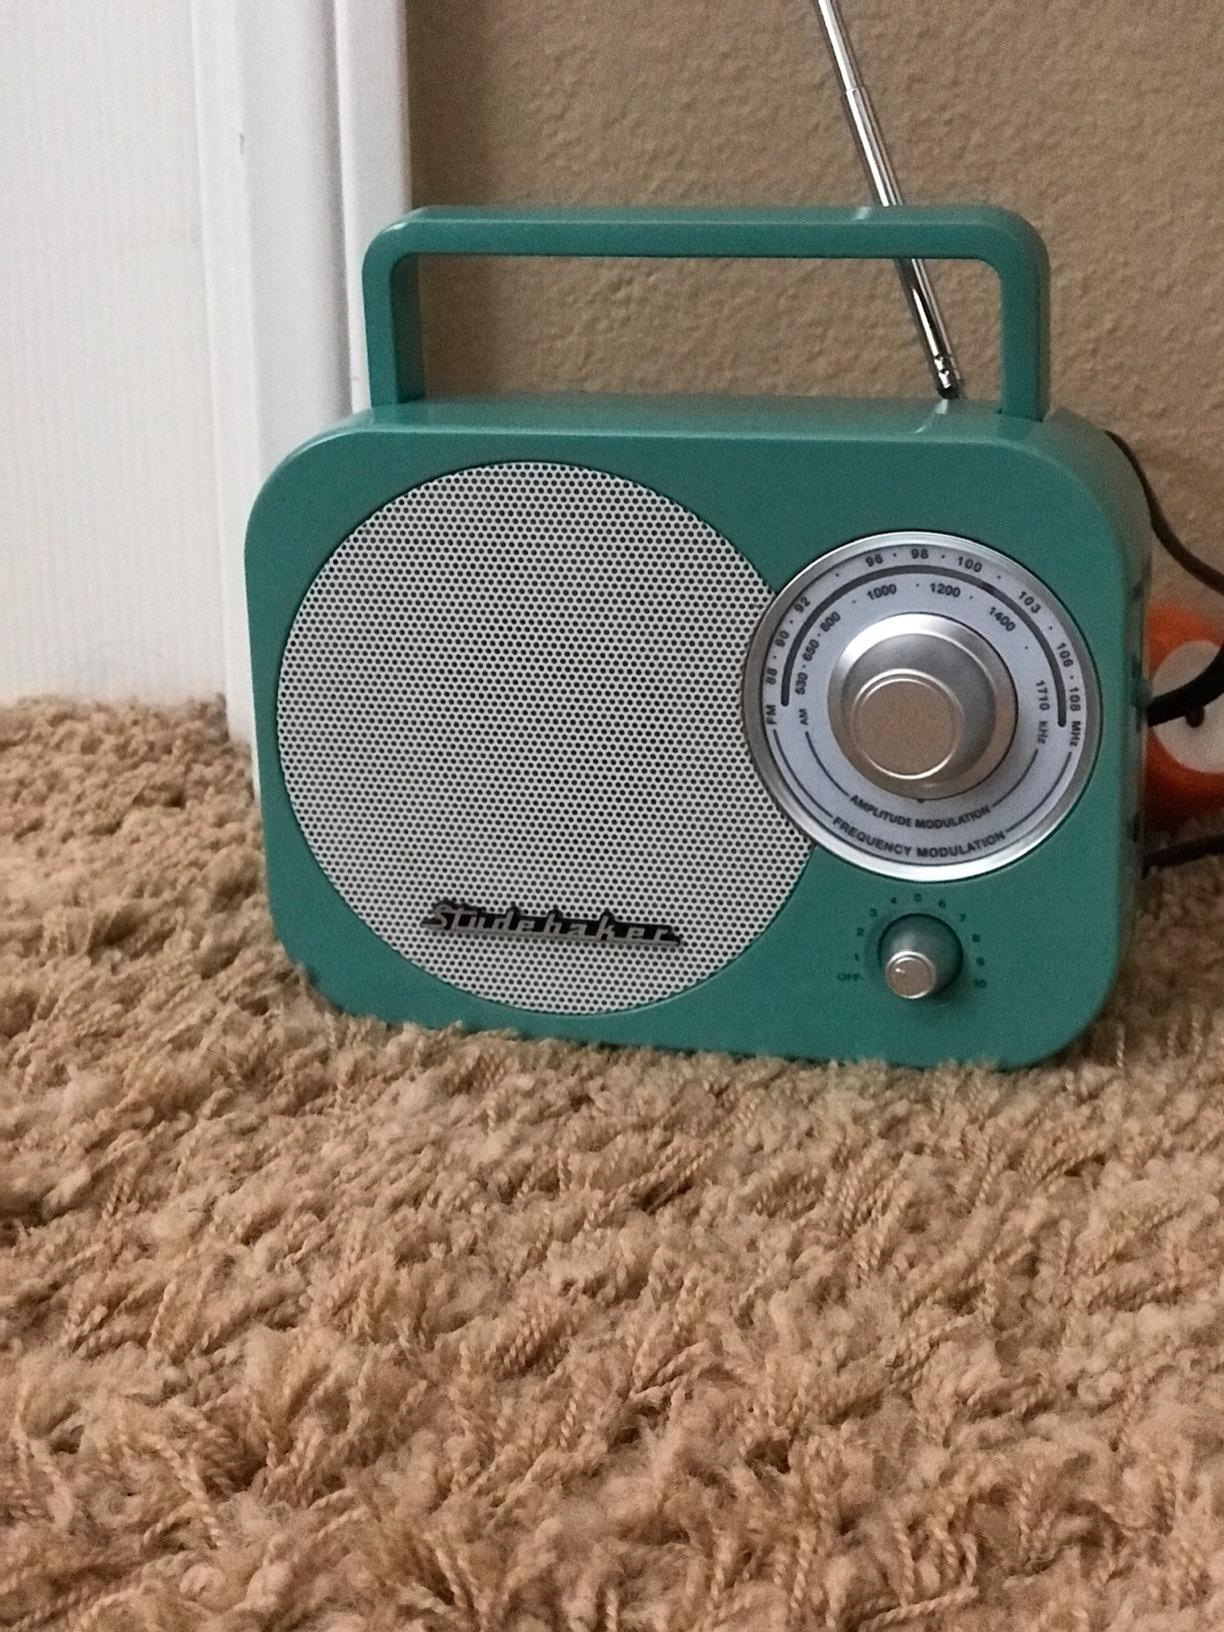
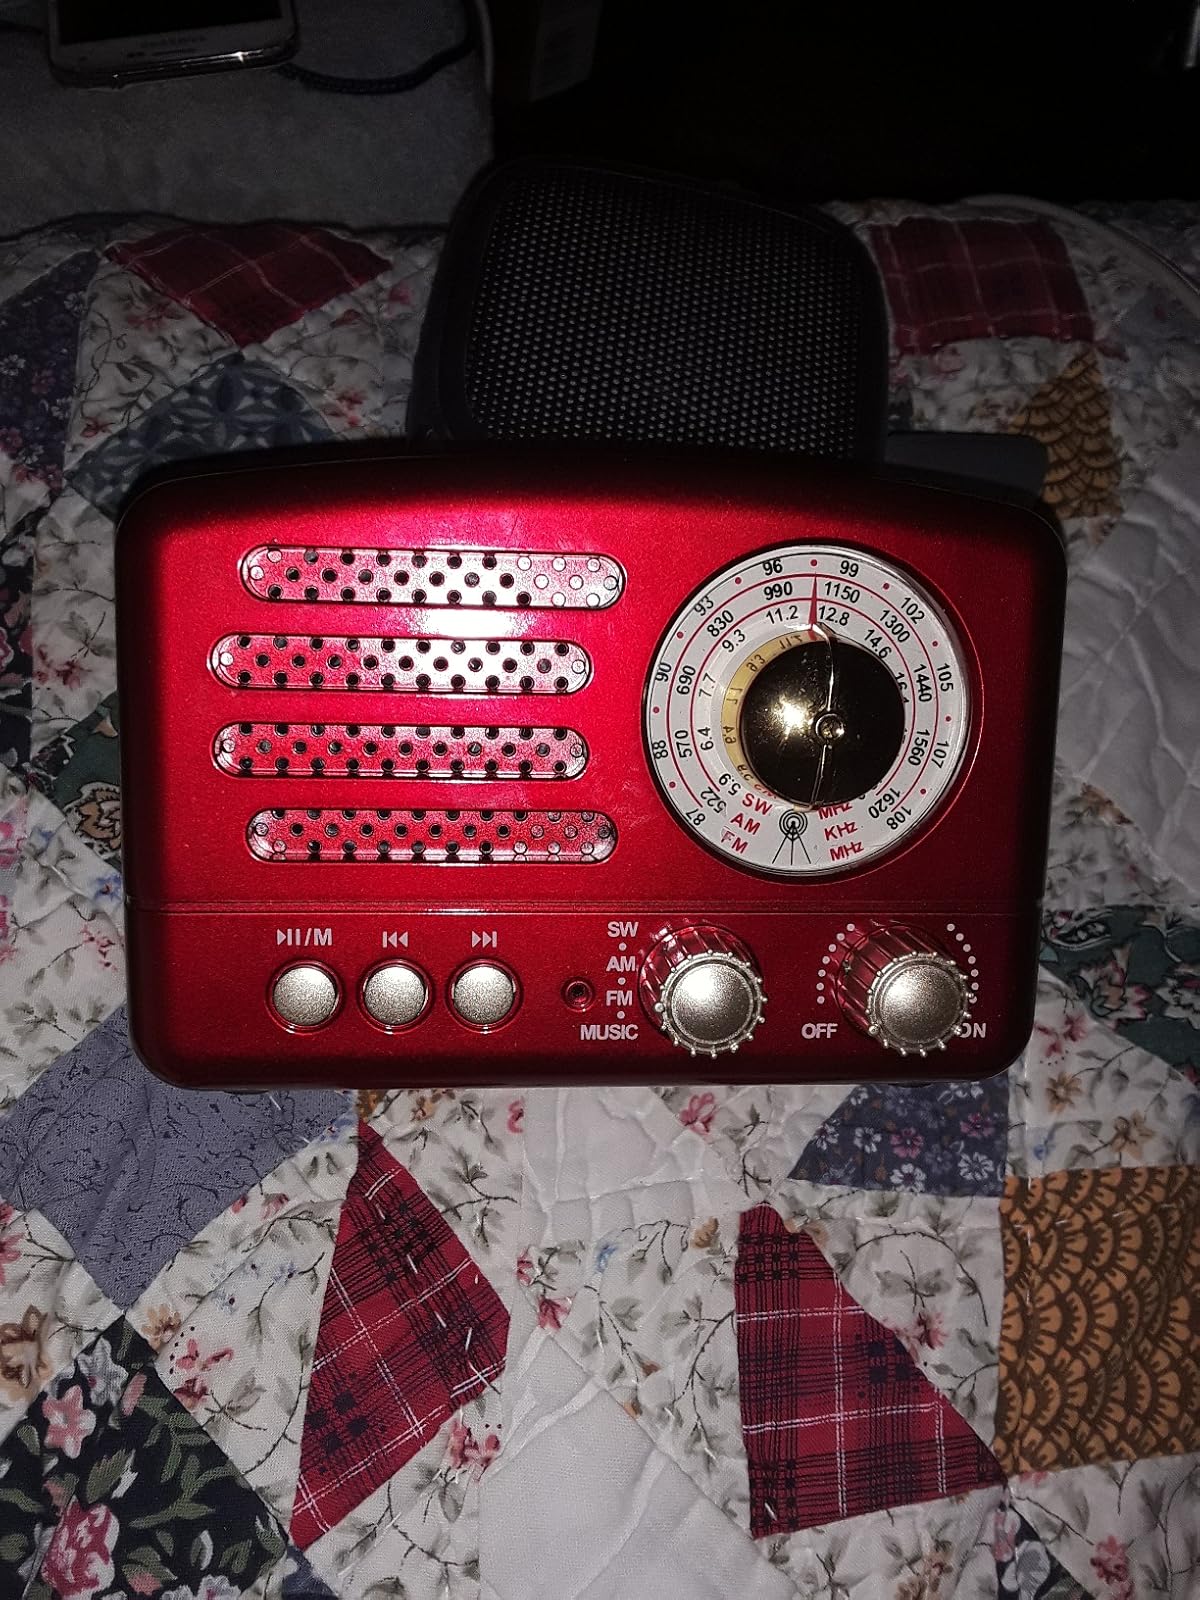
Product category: radio
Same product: no